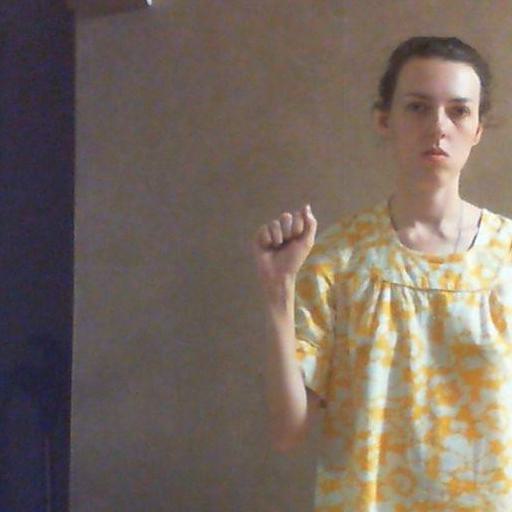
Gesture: fist